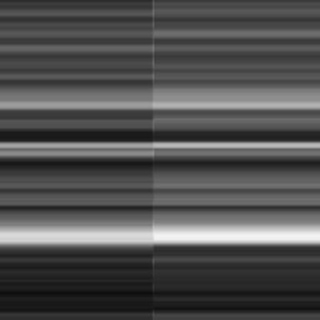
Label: sugarcane_bacterial_blight